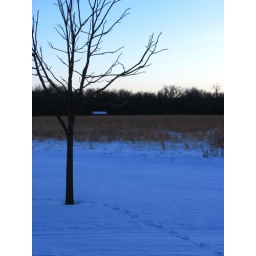
Can't quite tell if the animal made a pit stop by that tree or not.